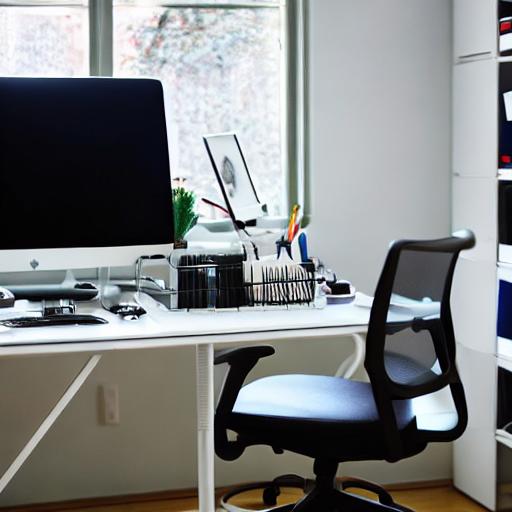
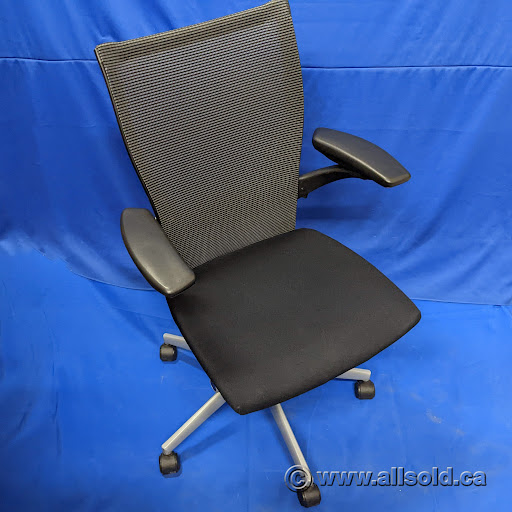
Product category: items_chair
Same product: no